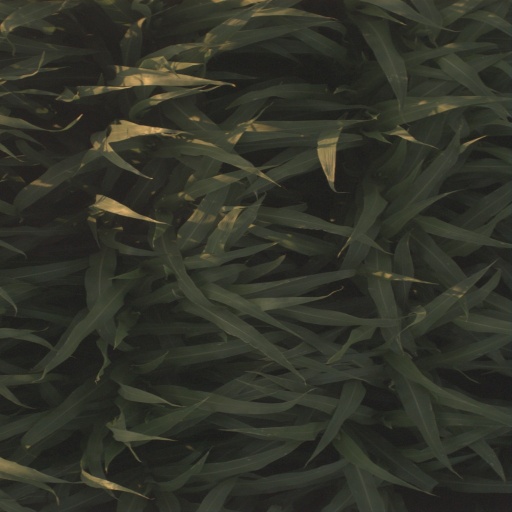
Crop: sorghum